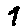
Label: 1